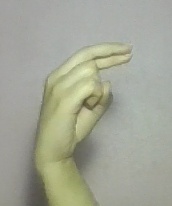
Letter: zay